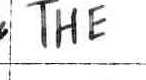
Label: the